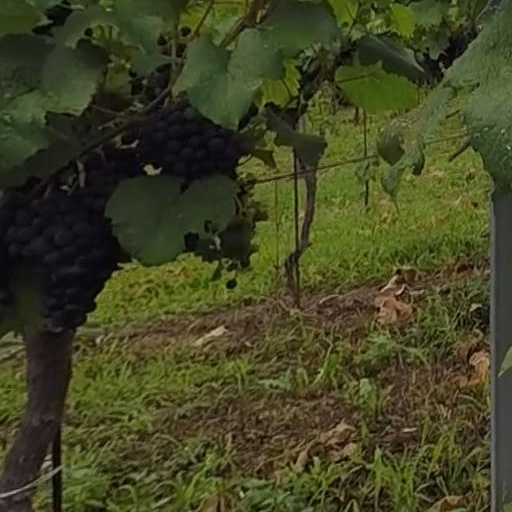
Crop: grape